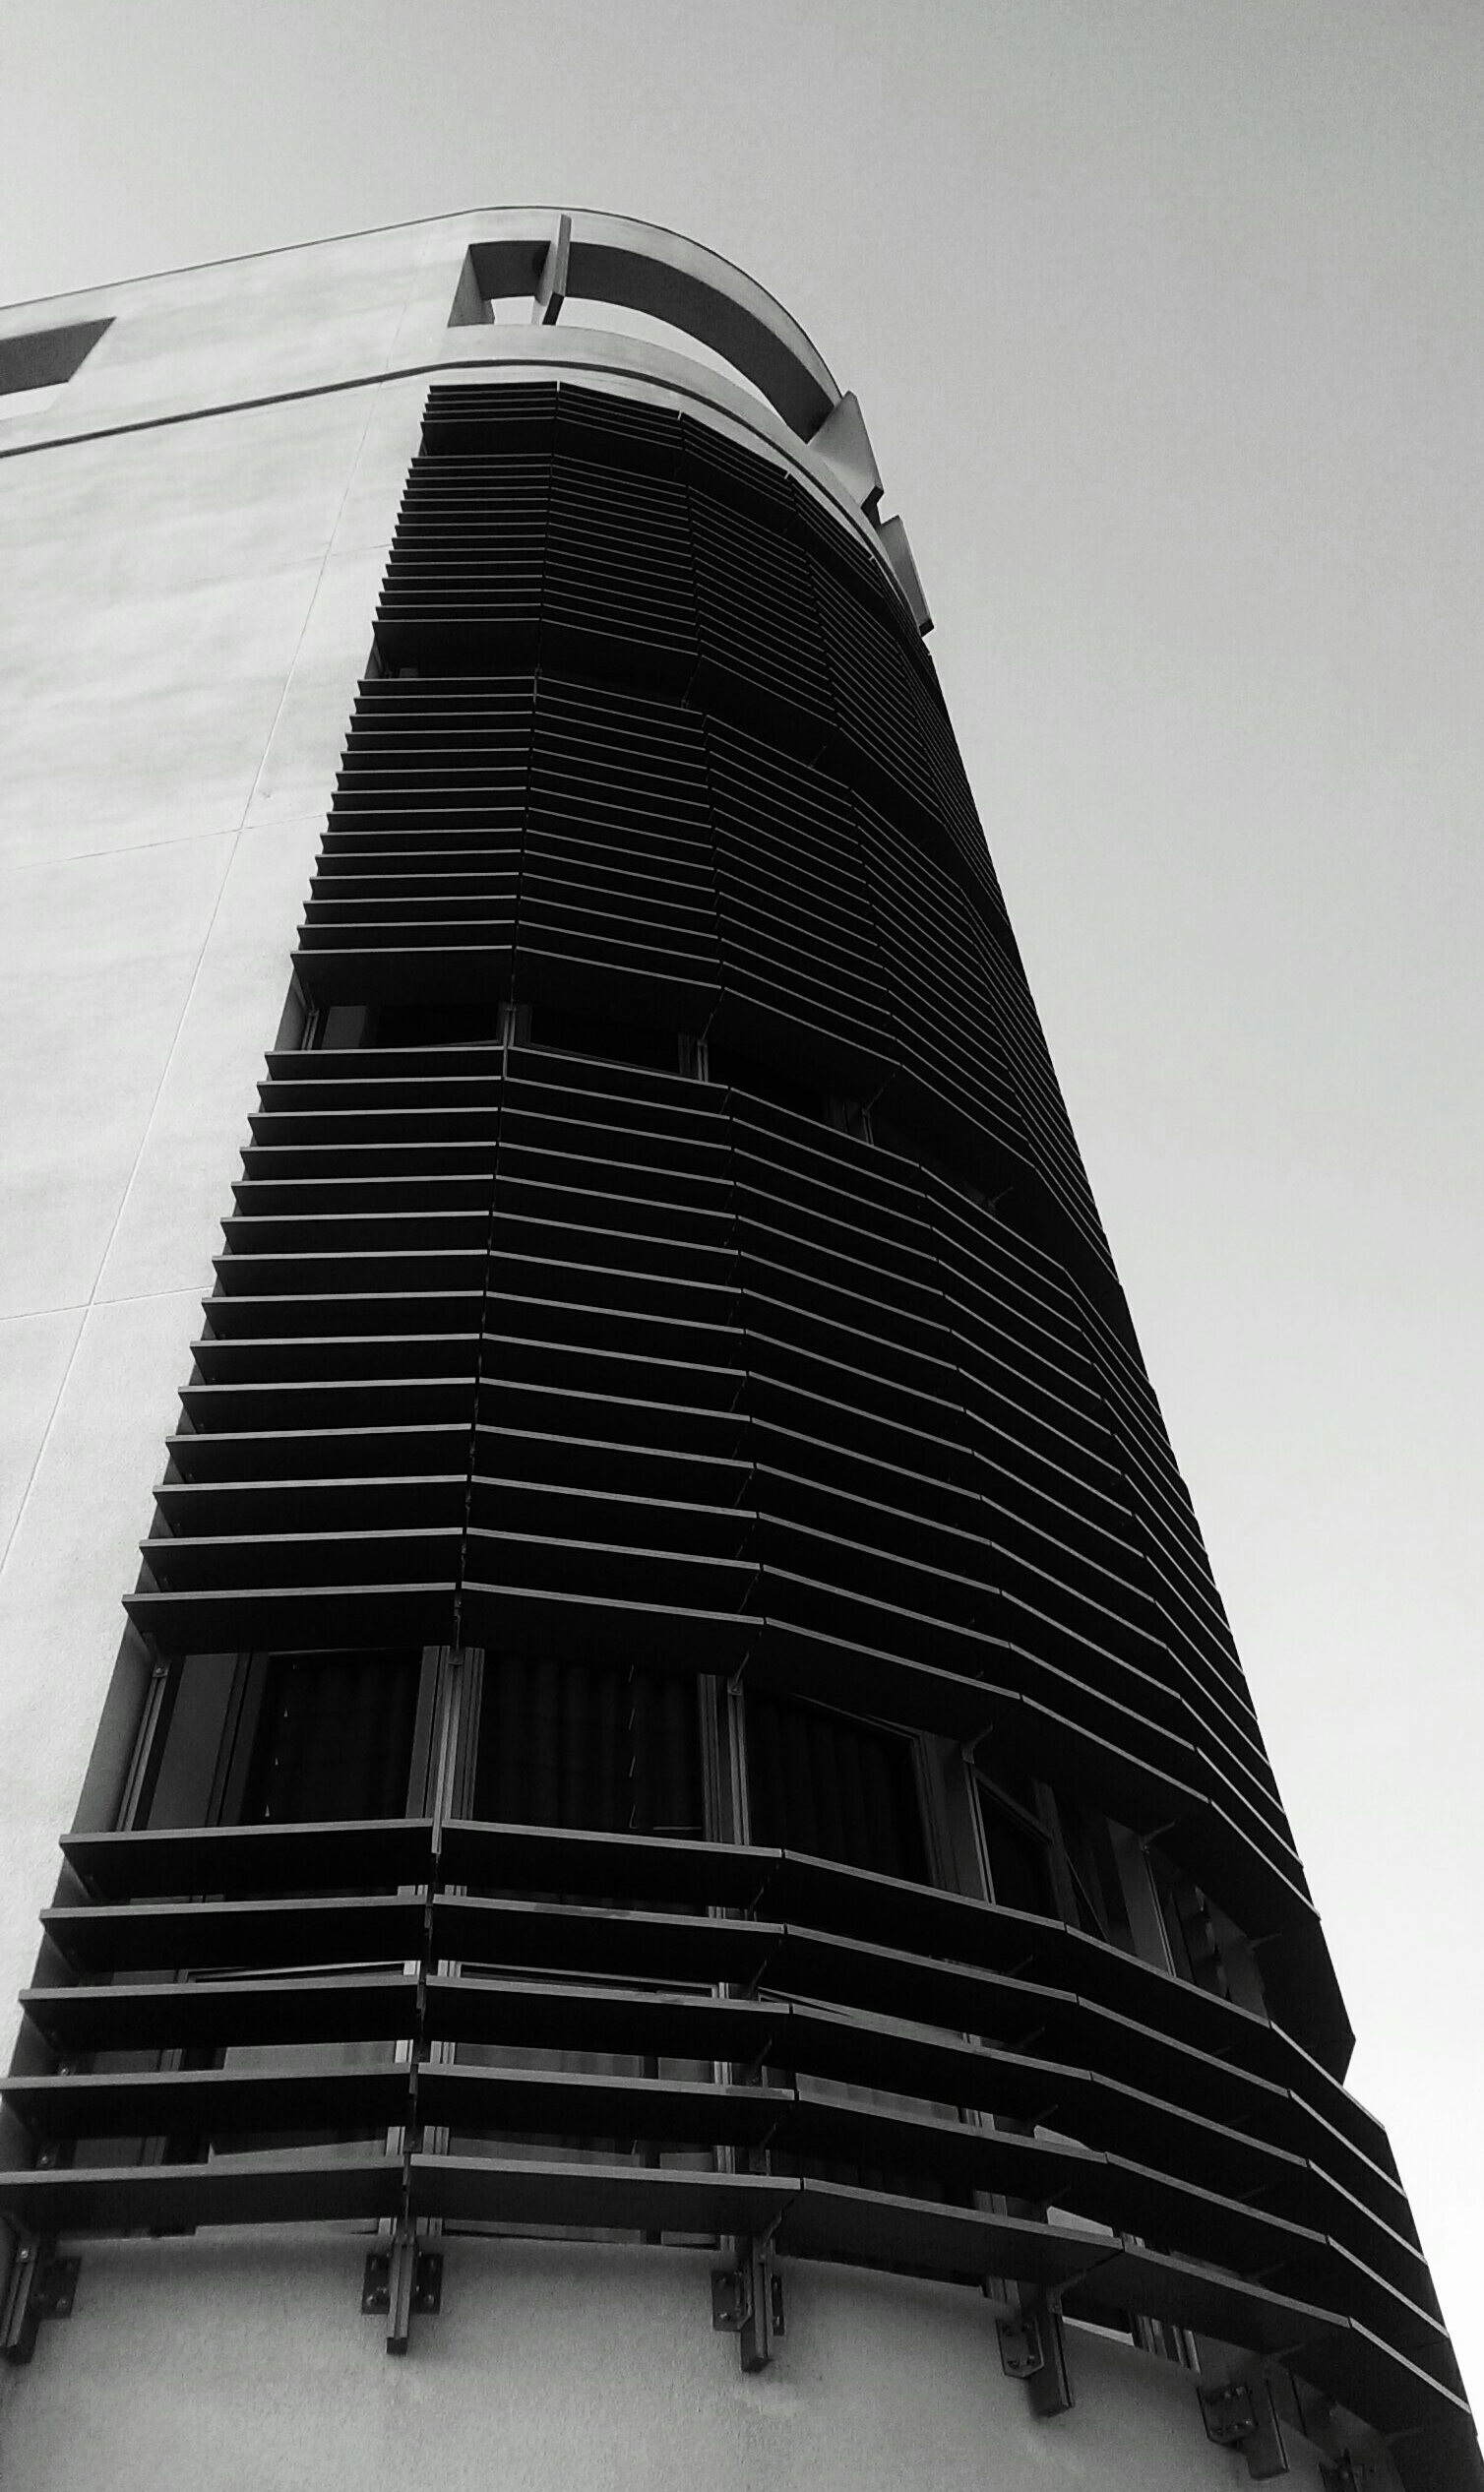
black and white, architecture, white, skyscraper, line, tower, landmark, facade, black, monochrome, tower block, symmetry, shape, monochrome photography